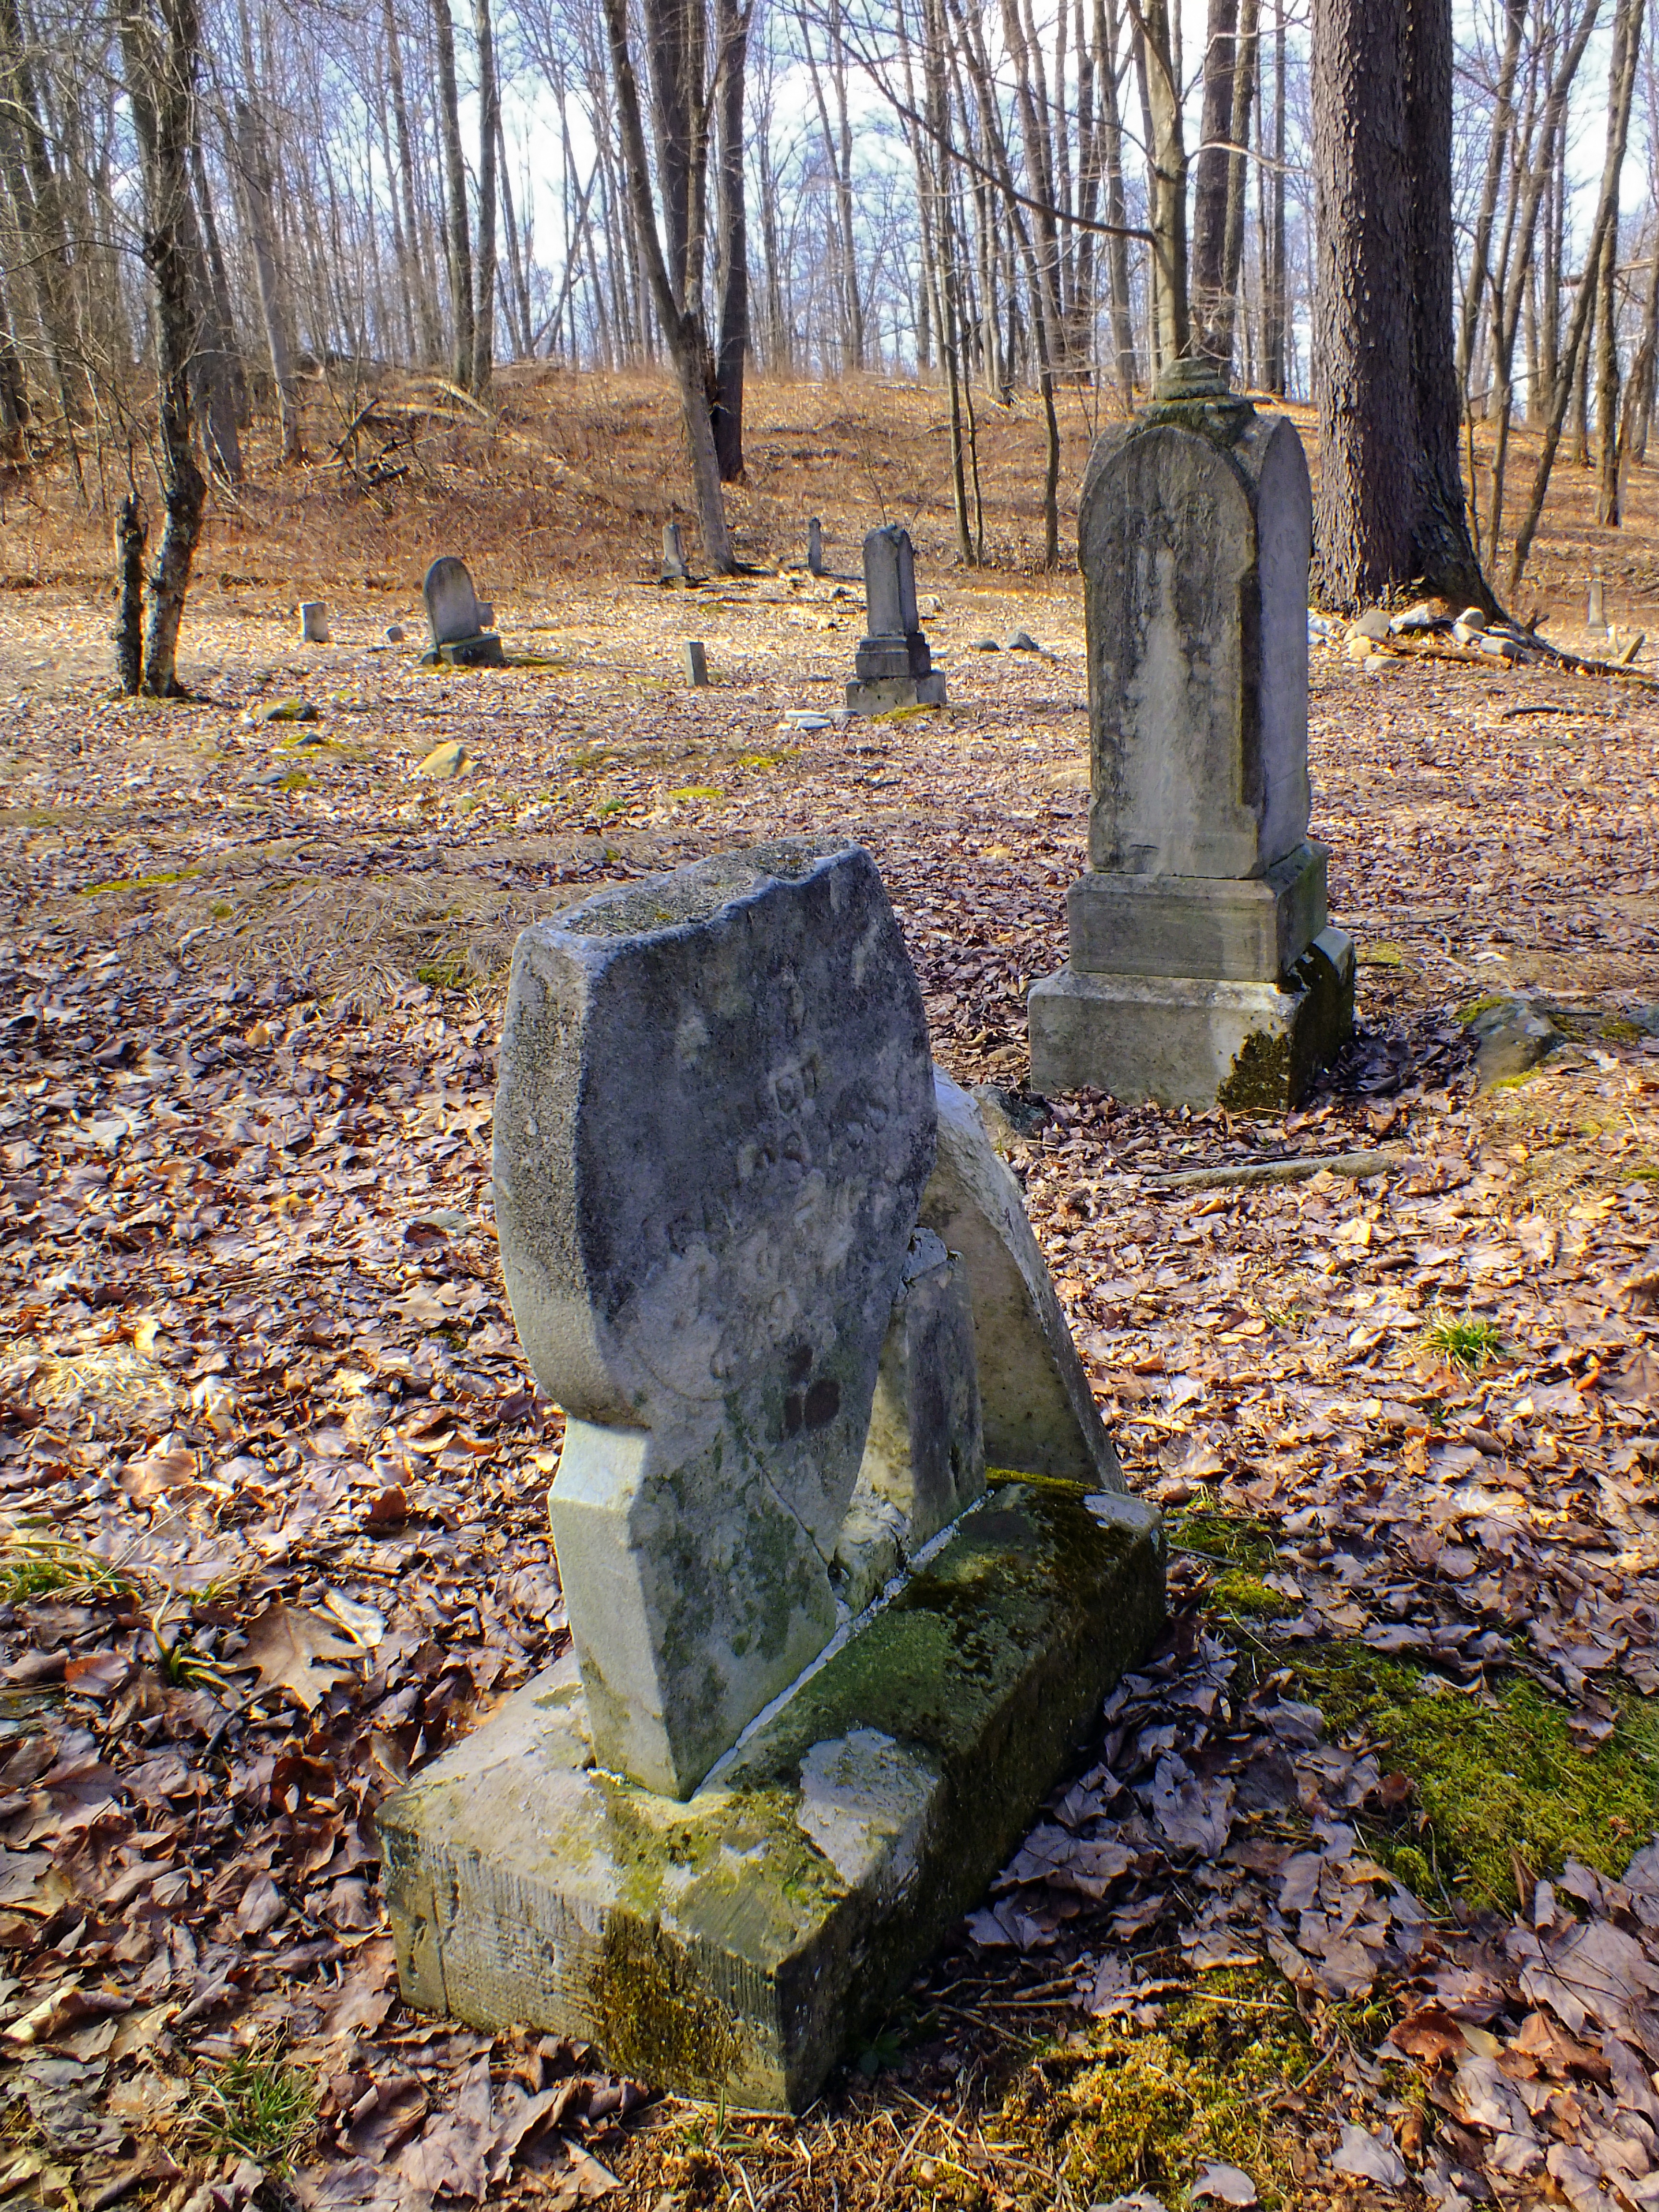
tree, rock, winter, leaf, monument, autumn, abandoned, cemetery, season, trees, grave, creativecommons, ruins, lycomingcounty, pennsylvania, endlessmountains, loyalsockstateforest, mcintyrewildarea, sullivanmountain, gravestones, headstones, mcintyrecemetery, headstone, woodland, ancient history, geographical feature